Women in Film and Television New Zealand Awards

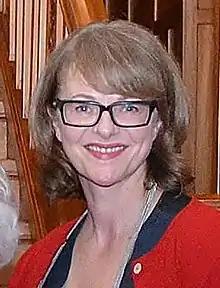
Miranda Harcourt, winner of the 2018 Award for Achievement in Film

The awards ceremony was held on 1 March 2018 at ASB Waterfront Theatre, Auckland, hosted by Theresa Healey. Two new categories were awarded for the first time this year: The Queenstown Camera Company Craft Award and The Weta Group Creative Technology Award. The selection panel for the 2018 awards was Christina Milligan (chair), Robin Laing, Vicki Jackways, Cass Avery, Christina Asher, Jill Macnab and Alyx Duncan.